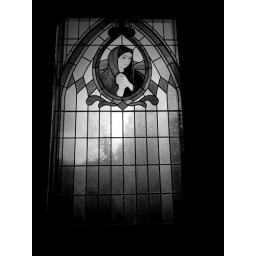
stained glass in church